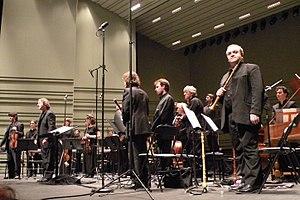
L'orchestre Ricercar Consort, le 29 janvier 2009 lors de La Folle Journée de Nantes.
Le Ricercar Consort est un ensemble instrumental belge de musique baroque fondé le 1er avril 1980.